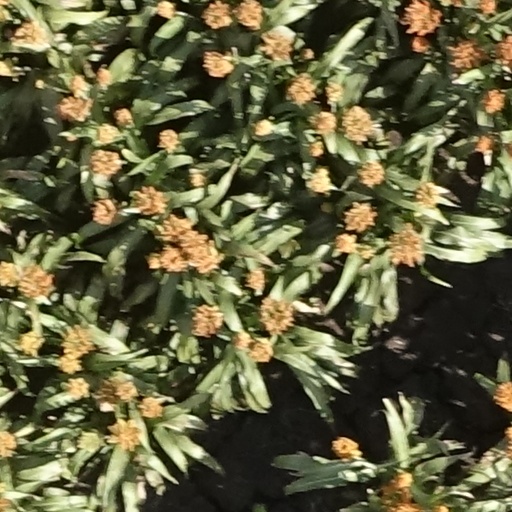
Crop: sorghum